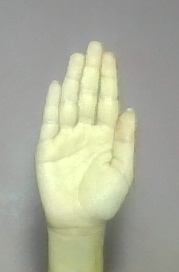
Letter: seen